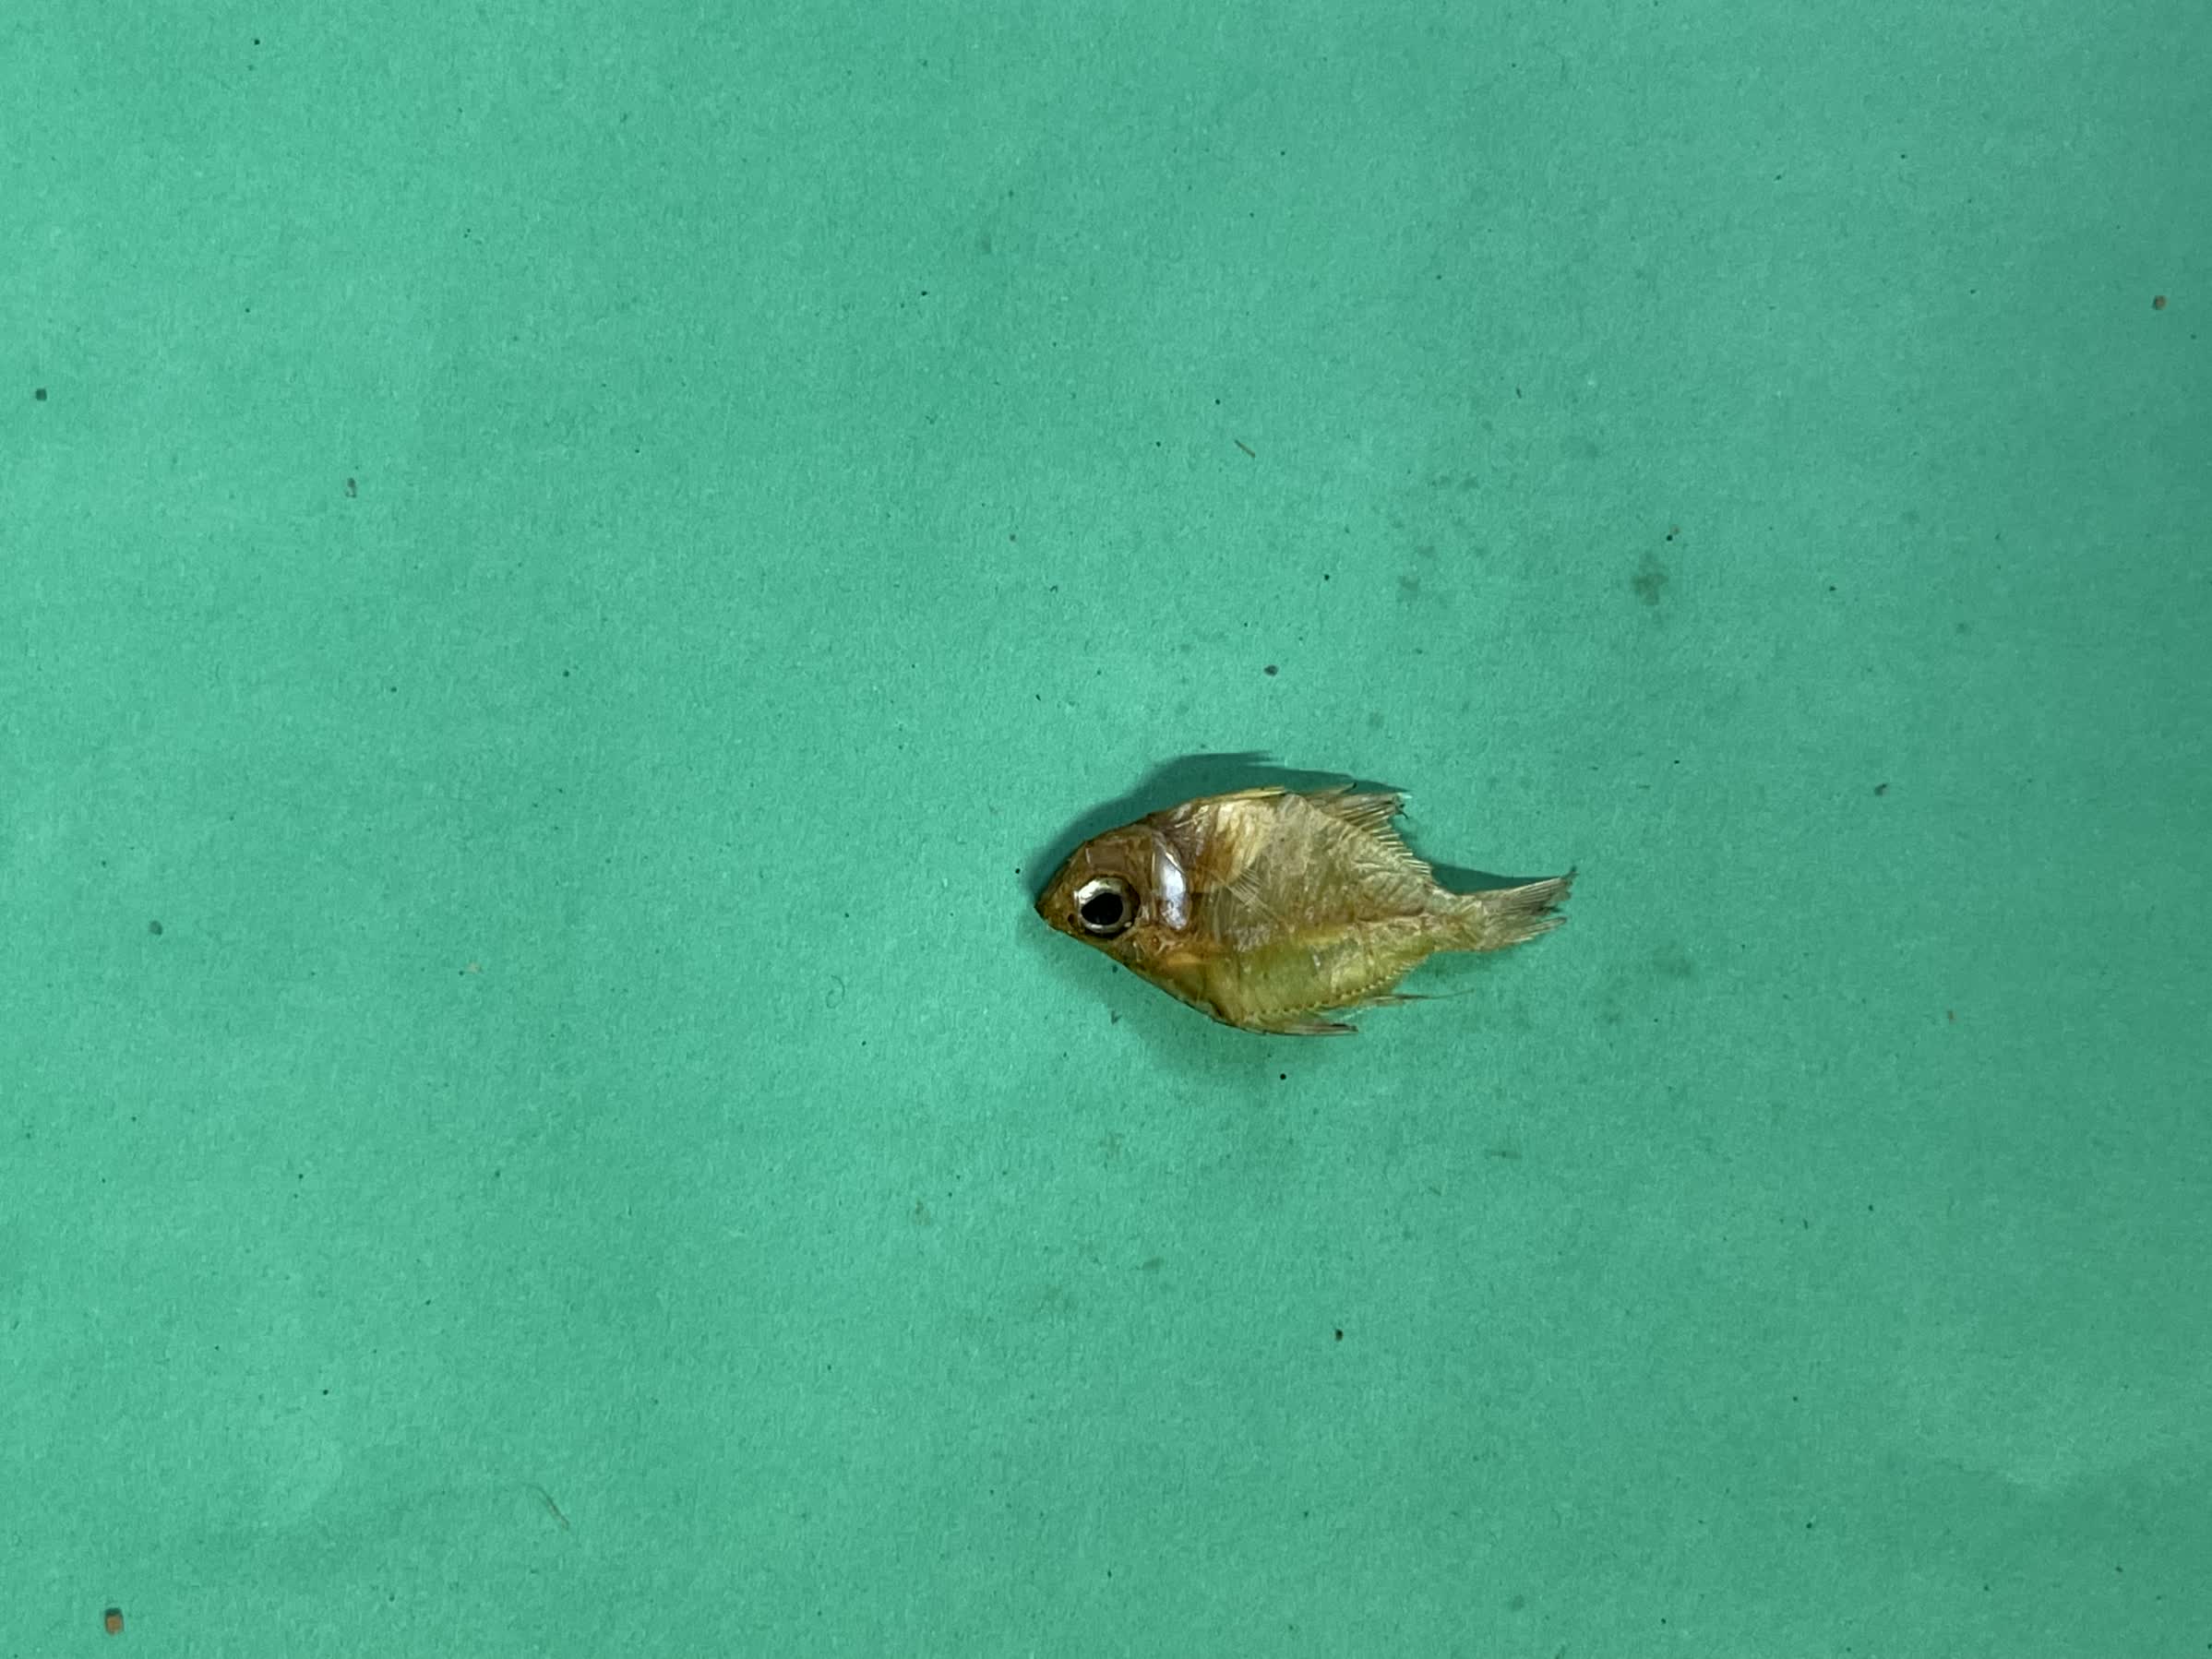
Species: Chanda